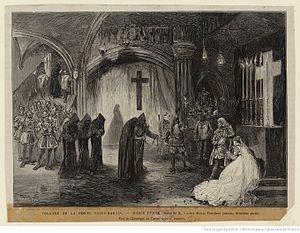
Théâtre de la Porte Saint-Martin. Marie Tudor, drame de M. Victor Hugo Date d'édition